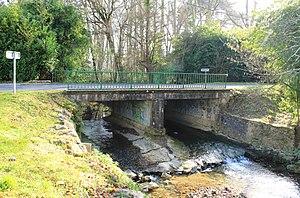
Pont sur le ruisseau de la Chella à Chelle-Debat (Hautes-Pyrénées)
Chelle-Debat est une commune française située dans le département des Hautes-Pyrénées, en région Occitanie.
La Chella ou Achella est un ruisseau qui traverse le département des Hautes-Pyrénées et un affluent droit de l'Arros dans le bassin versant de l'Adour.